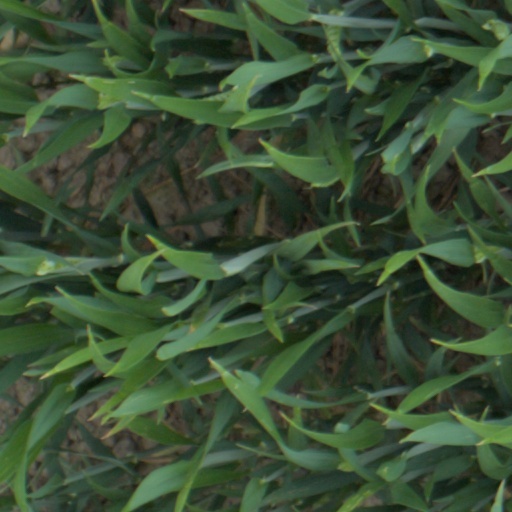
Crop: wheat